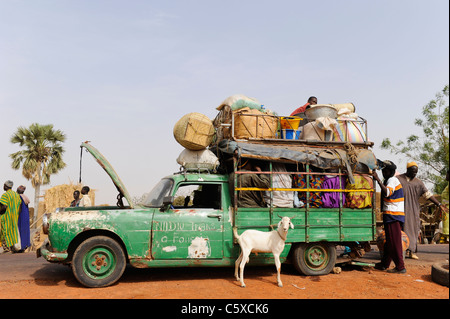
Nataal gi nag ab daamar moo ci nekk, daamar gu nëtëx gu def ay nit. Manaam ci biir daamar gi am na ay nit ñu dugg ba toog. Ci daamar gi am ay godaar yu bare yu ñu teg ca kow daamar gi. Mi am nit ku nekk ca kow mel ni kuy defar godaar yi ak a jubbanti. Am na itam ay nit ñaar ba ñett ñu taxaw ci ci ginnaaw gi, fi ñuy dugge. Am na it ñu ñuy séen Nale ñuy dox mel ne ñaari mag yu góor, Manaam ñaari paa yu sol ay jàllaabe ak mbaxana. Mu am ñaari waxambaane yu topp ci séen ginnaaw. Am na it ci kanamu paayi ag garab gu njool gu nuy séen am. Am na it ab béy bu mel ni buñ tàkk, béy bu weex bu njool.